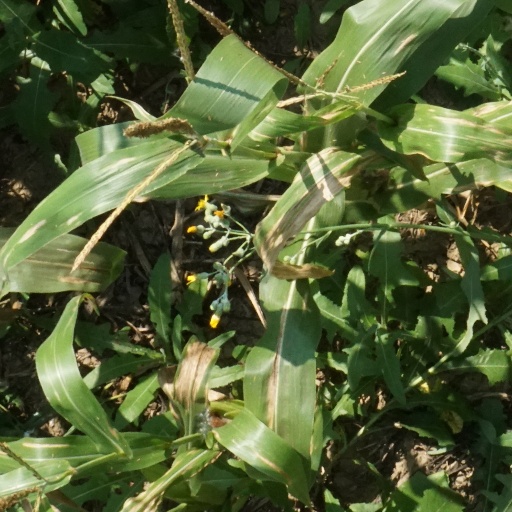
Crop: maize; corn